Chariton the Confessor

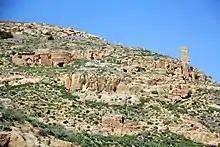
Remains of Souka, Palestine

After that, in about 345, he moved on to establish a third monastery in the Valley of Tekoa, named the Souka and later known as the Old Lavra. At an even later date, apparently after the Muslim conquest when the remains of Chariton were translated to the Old Lavra from the laura of Pharan, it became known as the monastery of Chariton, this name being preserved until this day in the Arabic name of the wadi (valley of a seasonal stream), Wadi Khureitun.